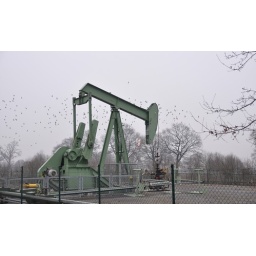
green in grey sky